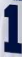
Number: 1